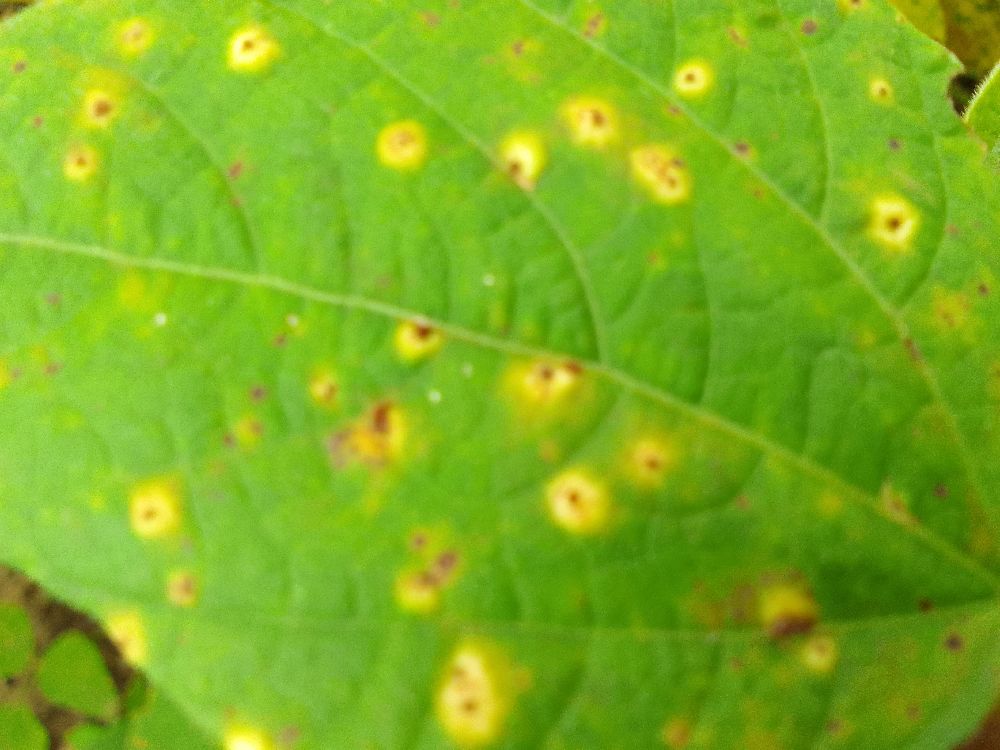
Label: rust